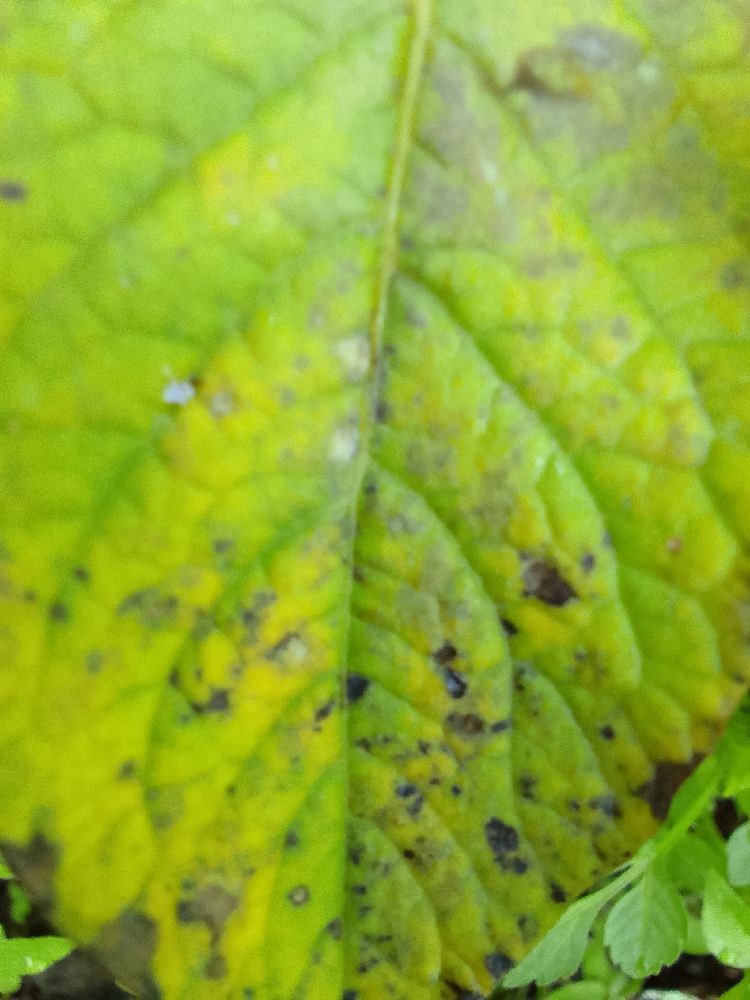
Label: Early blight